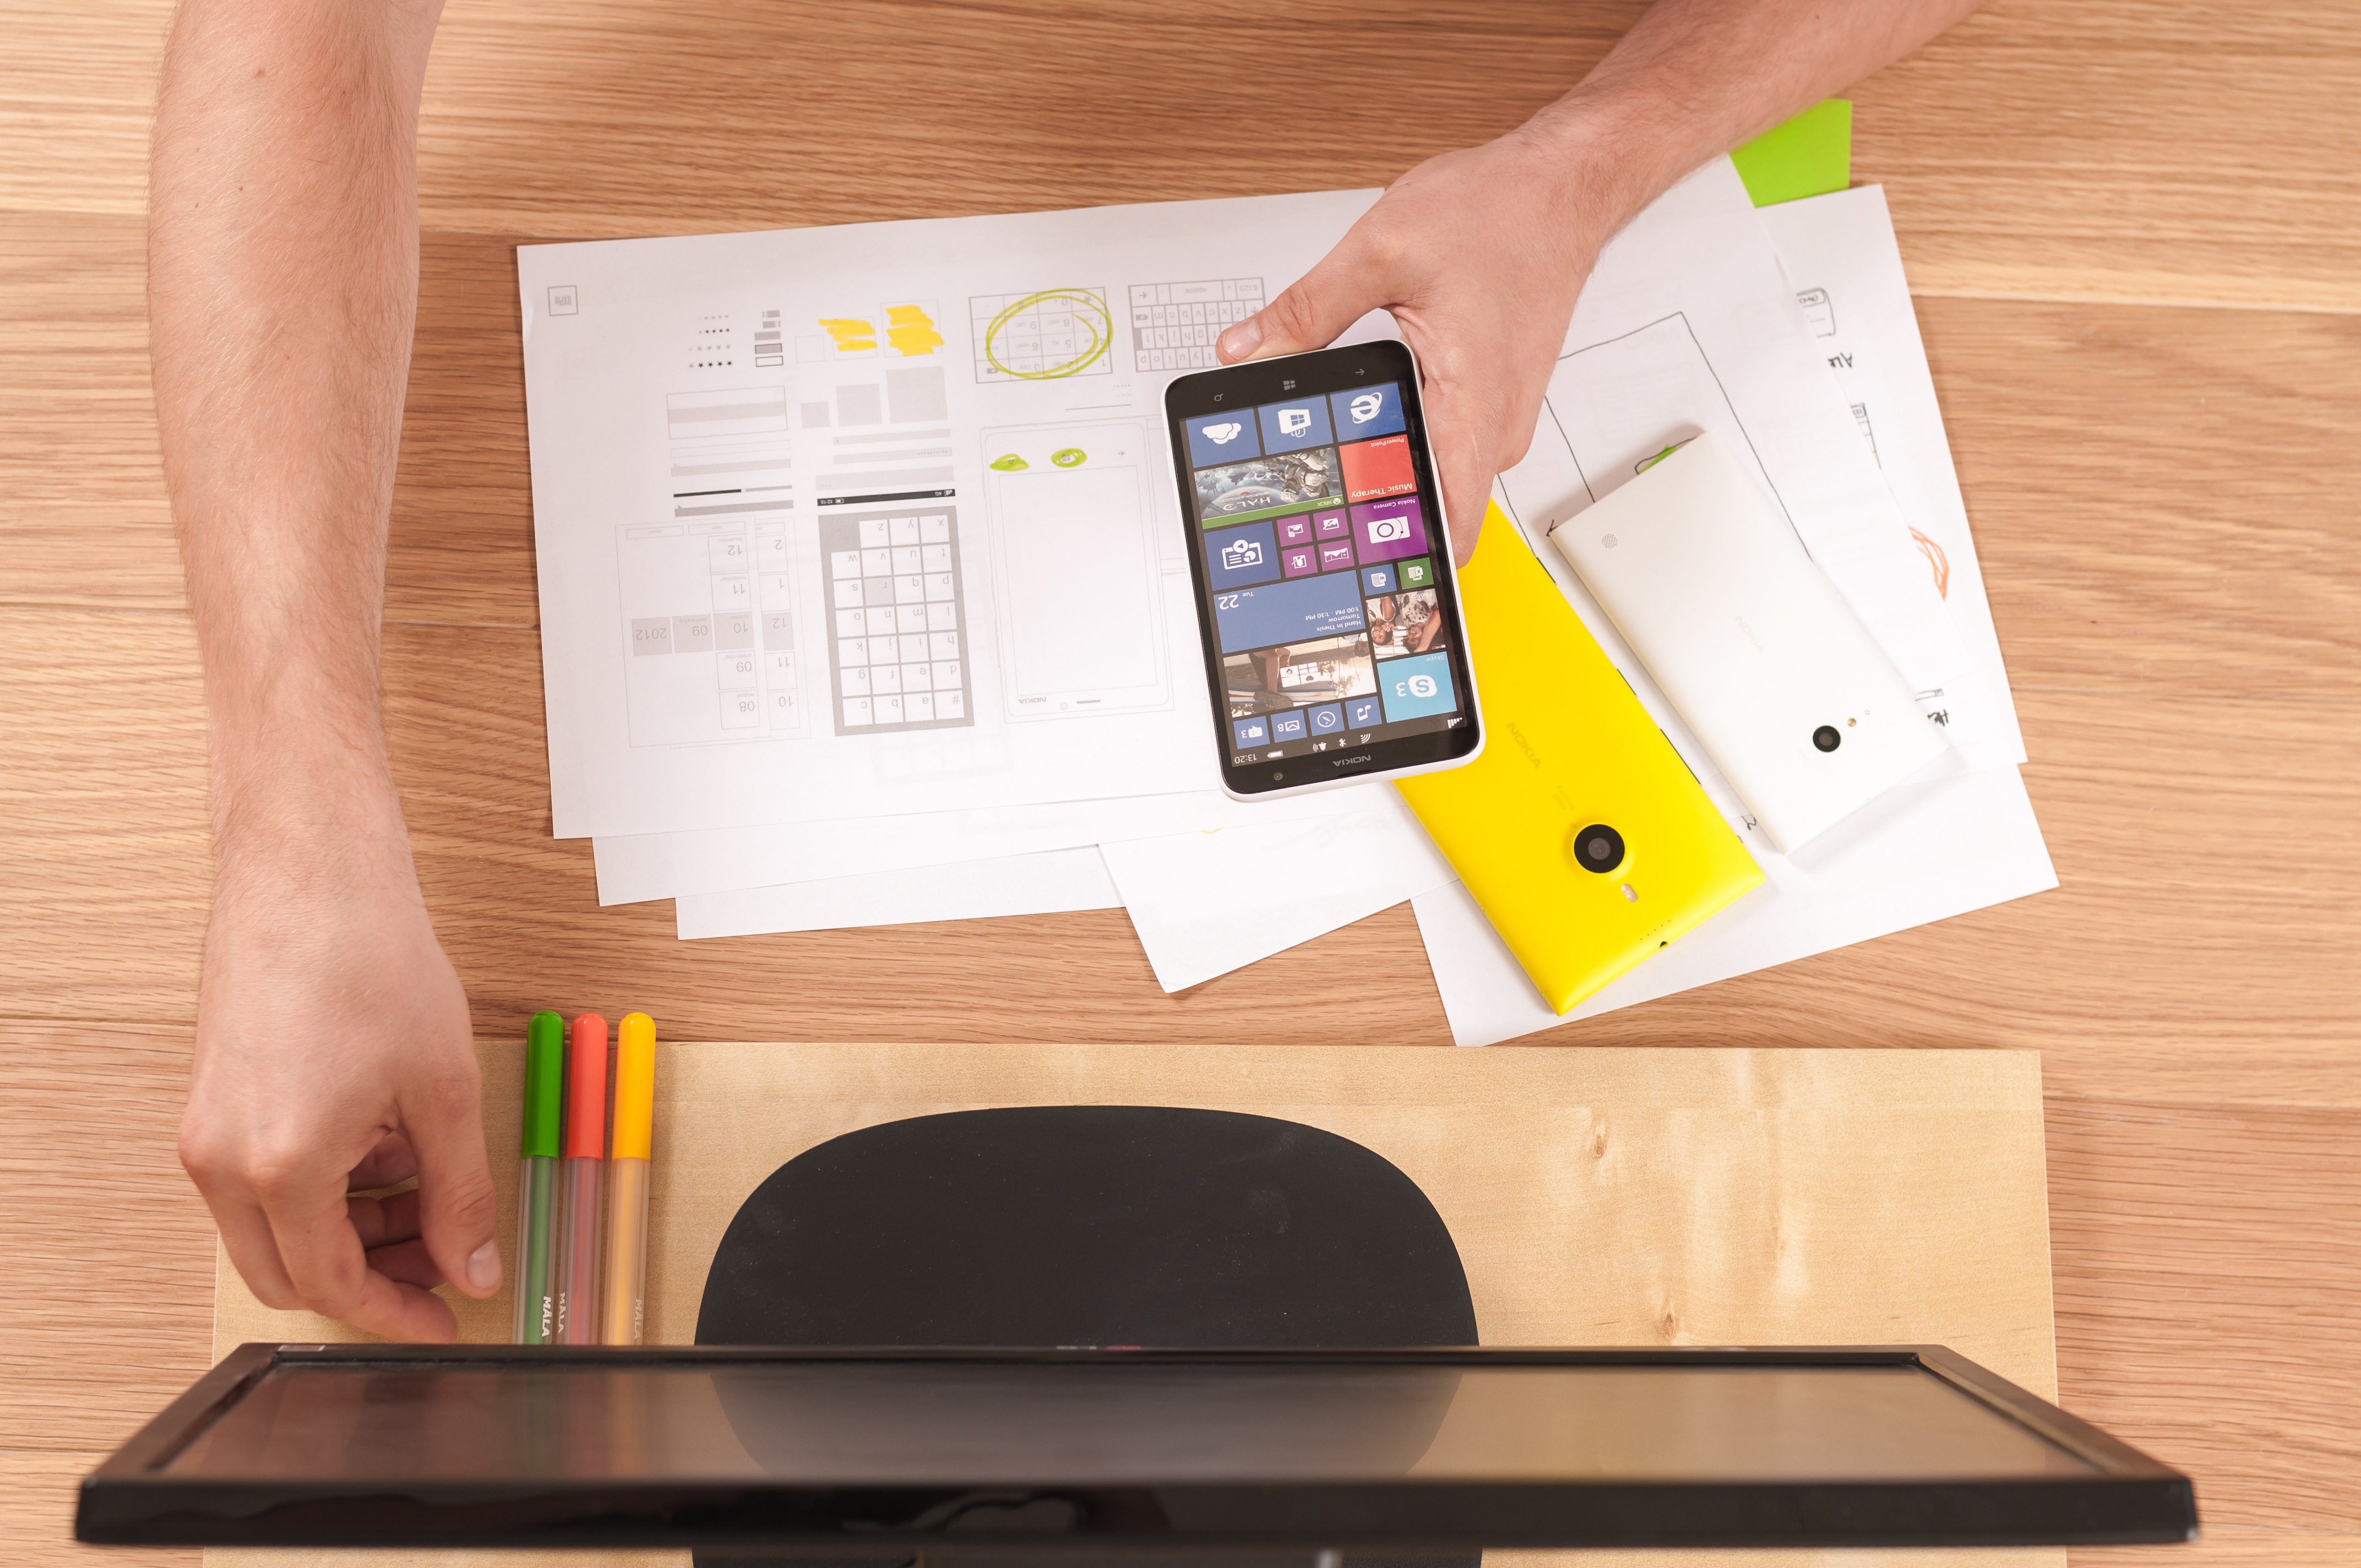
ipad, gadget, technology, electronic device, smartphone, communication device, mobile phone, portable communications device, Tablet computer stand, table